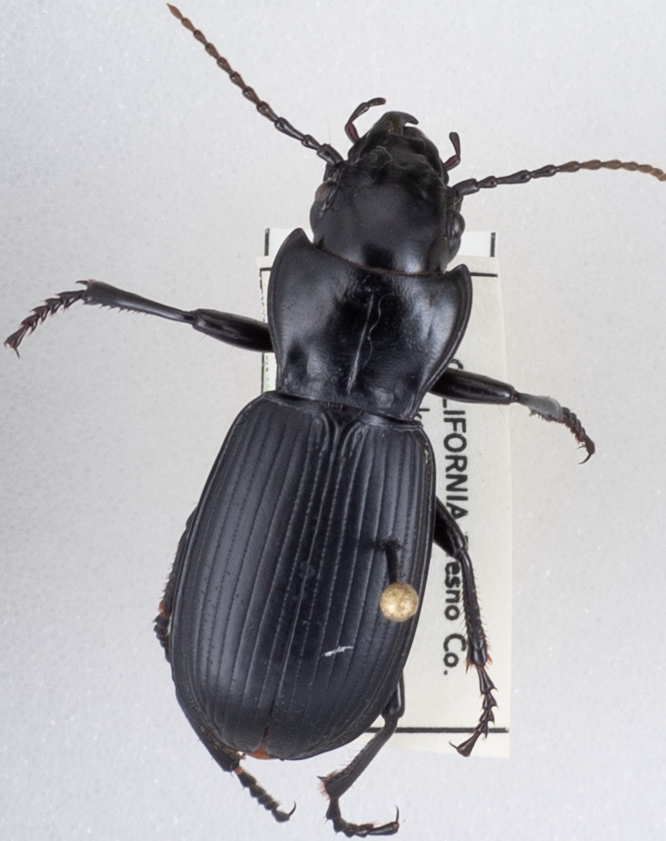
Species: Pterostichus lama
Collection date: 2021-08-03
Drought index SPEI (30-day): -2.09
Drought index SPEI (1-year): -2.09
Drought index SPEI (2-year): -2.09